Royal Artillery Band

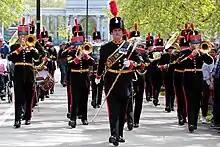
The band's drum major leading a parade.

The drum major, as the figurehead, and leader of the marching band, historically always wore a more flamboyant uniform to emphasize his special status. Today, in the Royal Artillery, this is shown by the amount of gold braid and facings on his uniform, an elaborately decorated crossbelt, and a heavier plume ring, holding closed a taller scarlet cut-feather plume. He carries a mace, which is used to signal his commands to the musicians, in conjunction with vocal commands as required. The signals are closely observed by the bass drummer, who then administers a drum signal which is audible to every musician. This is necessary, because the musicians must concentrate on reading from their [sheet music] parts. There was a period when the RA Drum Majors wore, contrary to the rest of the Band, a tall bearskin cap (similar to that worn by the Guards regiments), with a plume rising up one side of the cap, and draped round the crown, and down the other side.